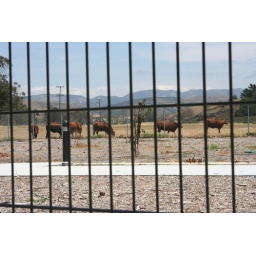
First time I've seen cattle in the empty field outside of the Humane Society so I snapped a picture.